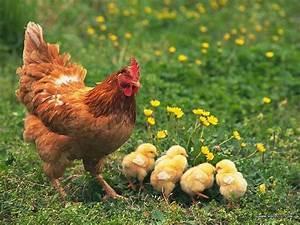
chicken